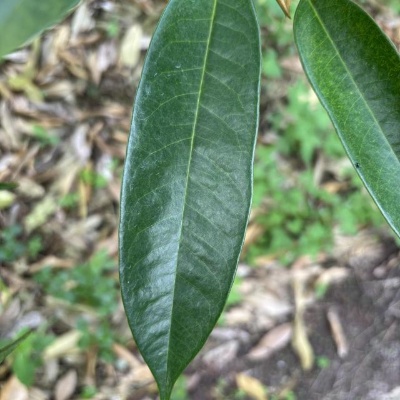
Label: Leaf_Healthy